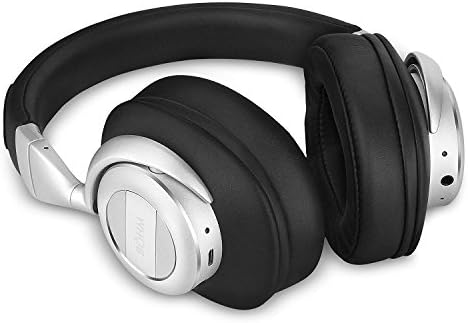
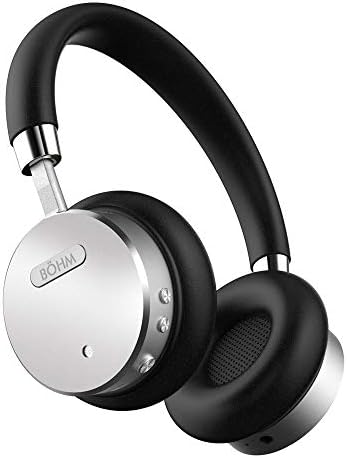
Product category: headphones
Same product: no